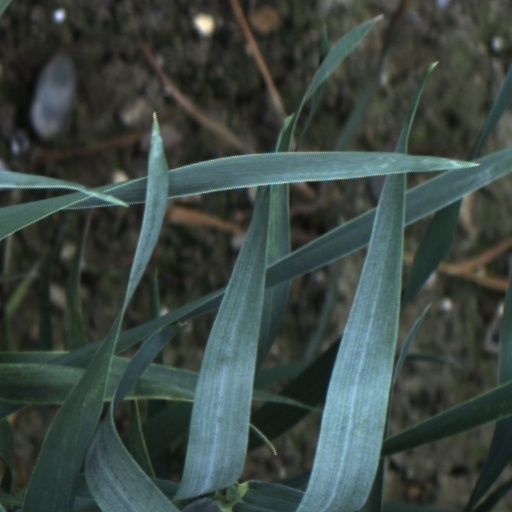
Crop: wheat